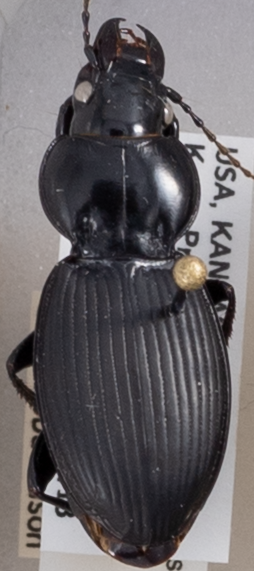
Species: Cyclotrachelus sodalis colossus
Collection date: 2020-07-13
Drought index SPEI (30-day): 0.24
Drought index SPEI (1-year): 0.71
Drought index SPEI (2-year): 2.09